San Miguel, California

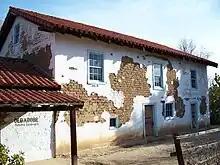
The Ríos-Caledonia Adobe

The area of San Miguel and the rest of the southern Salinas Valley was inhabited by the Salinans, an Indigenous Californian nation.